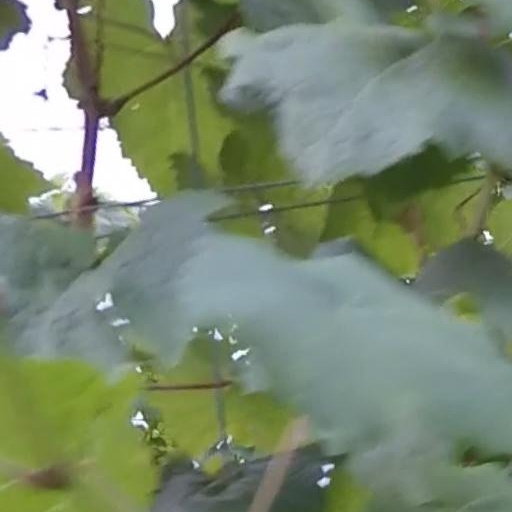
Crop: grape